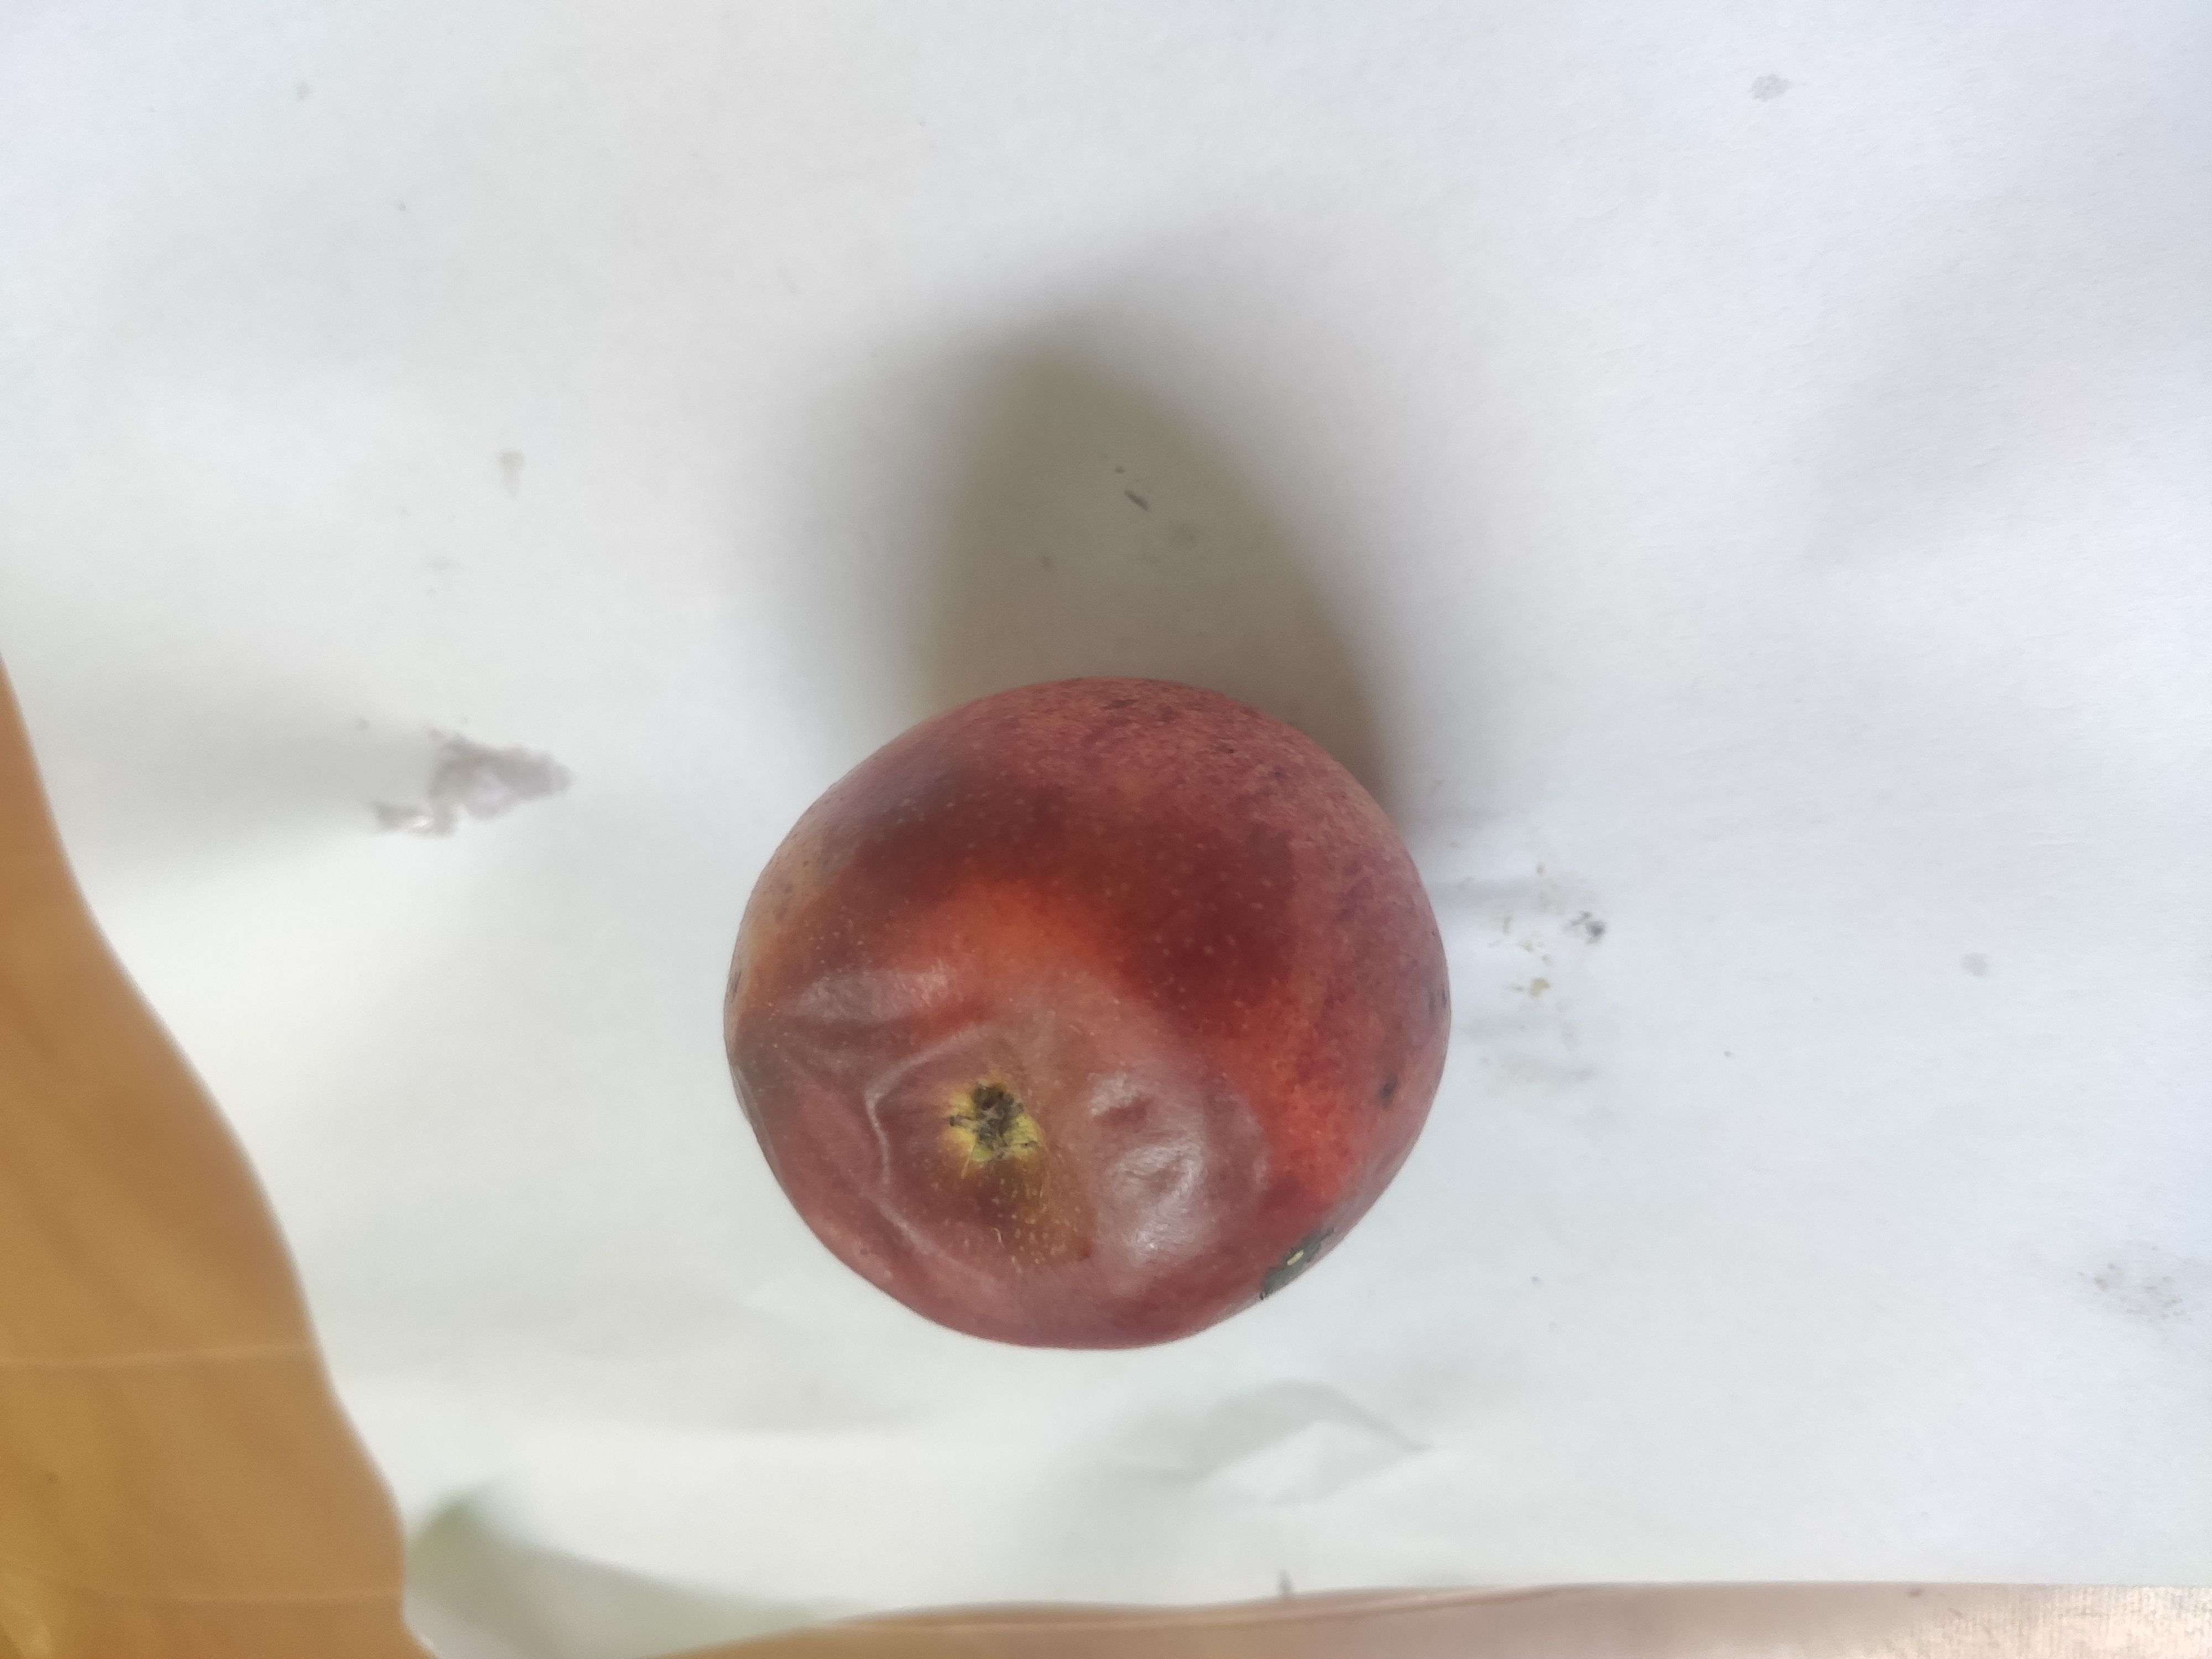
Fruit: apple
Grade: 3rd-grade